The Desert Spear

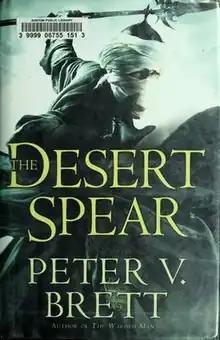

The Desert Spear is a fantasy novel written by American writer Peter V. Brett. It is the second book in the Demon Cycle series. It was released on April 13, 2010.